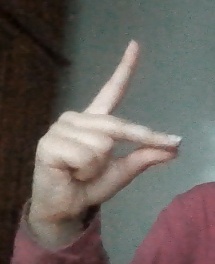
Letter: ta